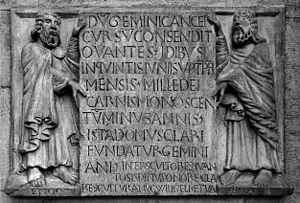
Wiligelmo est un sculpteur italien du XIᵉ siècle - XIIᵉ siècle, actif dans l’Italie septentrionale. Il fut le plus important maître de la sculpture romane en Italie, insufflant à ses œuvres une force vitale et un sens de la narration inégalé de son temps.
La Cathédrale de Modène est la première église de la ville de Modène et de l'archidiocèse de Modène-Nonantola en Émilie-Romagne.